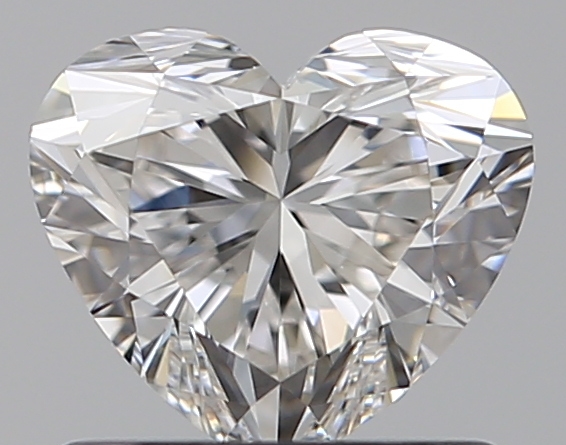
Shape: heart
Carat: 0.73
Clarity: VS1
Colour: G
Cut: EX
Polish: EX
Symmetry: EX
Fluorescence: N
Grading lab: GIA
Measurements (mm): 5.47 x 6.21 x 3.64